Museum of Contemporary Art, Los Angeles

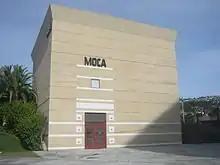
MOCA at the Pacific Design Center

From 2000 until 2019, MOCA maintained a exhibition space at the Pacific Design Center in West Hollywood to present new work by emerging and established artists as well as ancillary programs based upon its major exhibitions and renowned permanent collection. A focus was on design and architecture. The museum exhibited work by Takashi Murakami, Sterling Ruby, Catherine Opie and William Kentridge there, as well as by designers Rick Owens and Rodarte. MOCA also utilized the 384-seat PDC auditorium for a range of public programs.